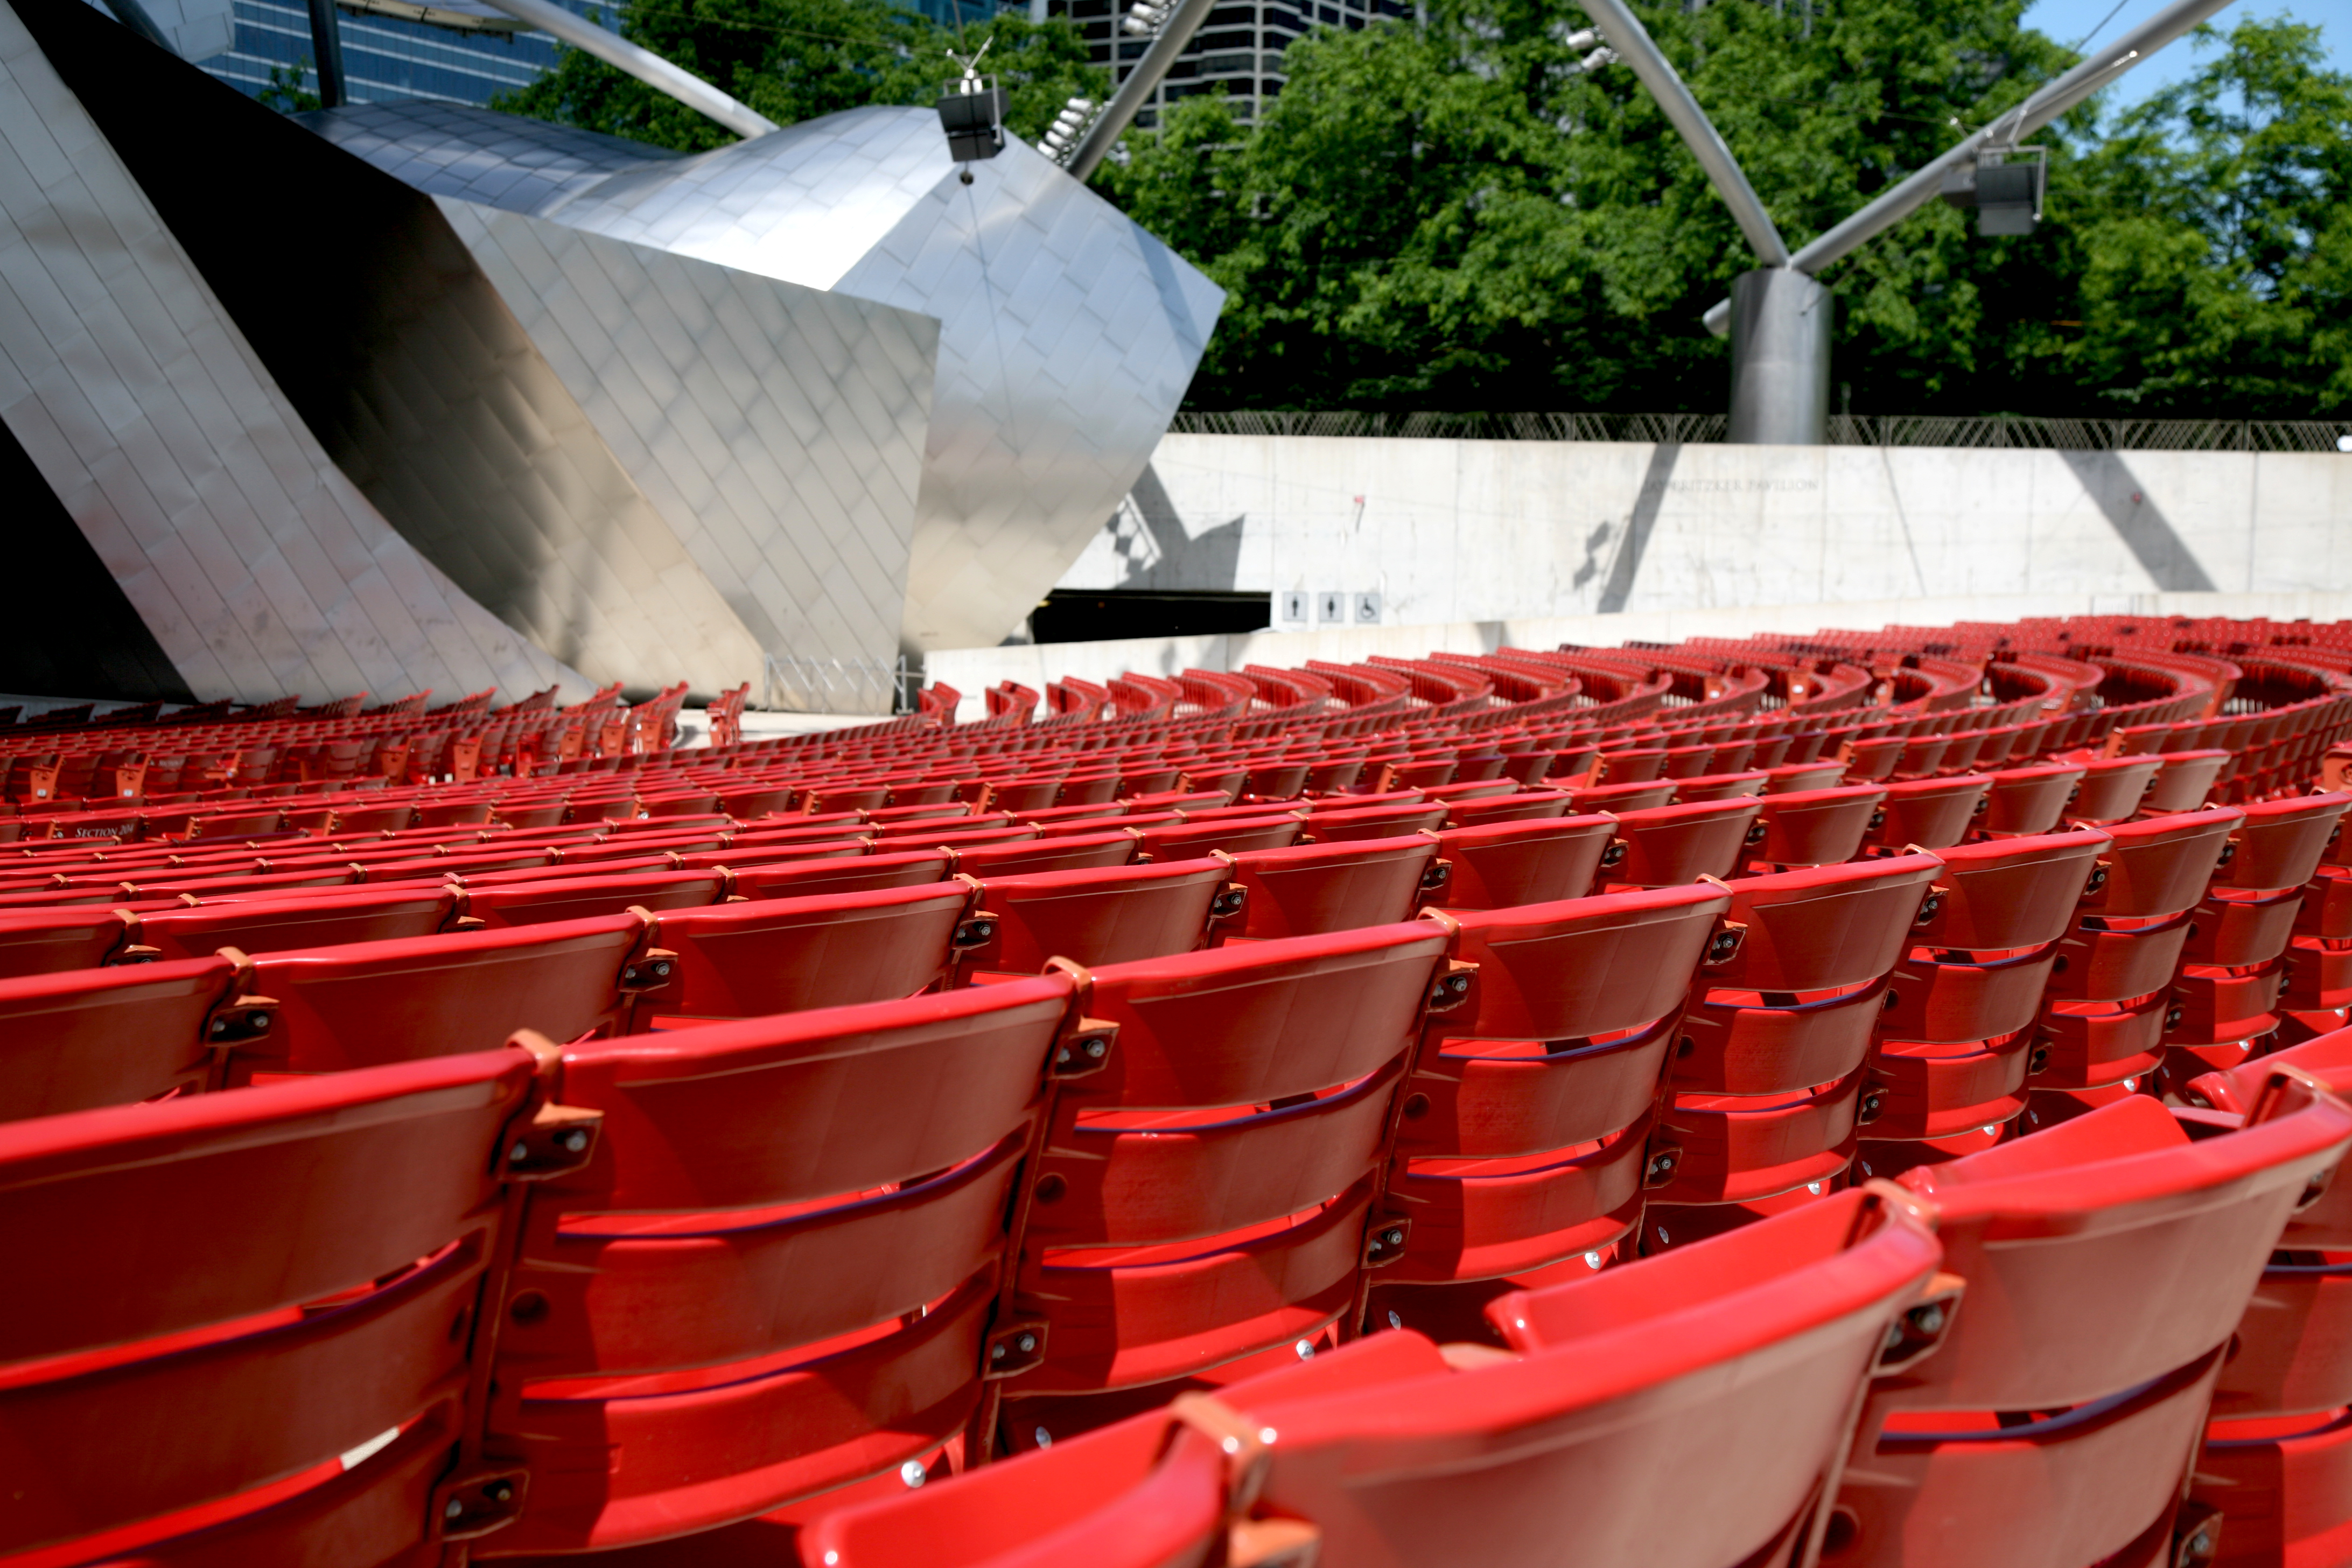
cloud, red, vehicle, canon, park, chicago, nuages, illinois, pavilion, fountain, urbanlandscape, enfants, gehry, canon5d, joie, millenniumpark, clats, jaypritzker, bridgeway, r acteur, man made object